College of the Holy Cross

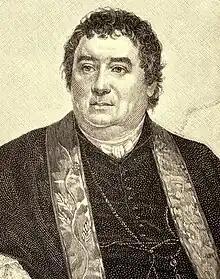
Bishop Benedict Joseph Fenwick, founder of Holy Cross

The school opened in October 1843 with Jesuit Thomas F. Mulledy, former president of Georgetown University, as its first president, and on the second day of November, with six students aged 9 to 19, the first classes were held. Within three years, the enrollment had increased to 100 students. Initially the education was more at the elementary and high school level; later it became a higher level institution.